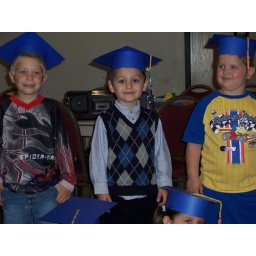
Grad for X and Issac in dog house 024